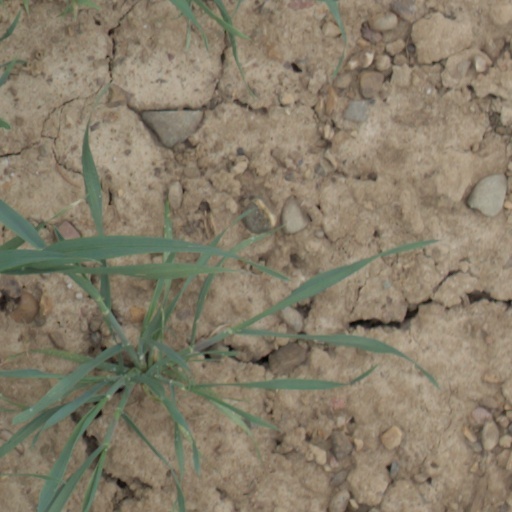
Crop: wheat